W80 (nuclear warhead)

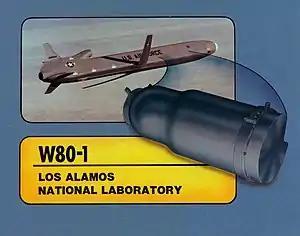

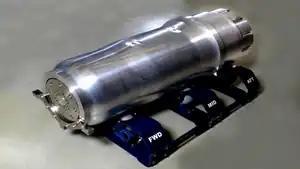

The W80 is a low to intermediate yield two-stage thermonuclear warhead deployed by the U.S. enduring stockpile with a variable yield ("dial-a-yield") of .